Ellery Queen

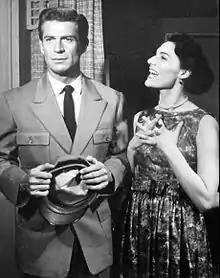
George Nader as Ellery Queen and Marian Seldes in the television program "The Further Adventures of Ellery Queen".

Some of the scripts of the television series "The Adventures of Ellery Queen" (1950–1951 on Dumont, 1951-1952 on ABC) were written by Helene Hanff, best known for her 1970 novel "84, Charing Cross Road". Shortly after the series began, Richard Hart, who played Queen, died and was replaced by Lee Bowman.